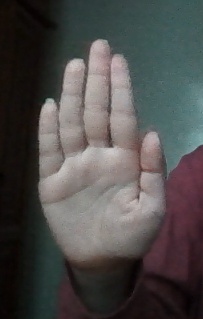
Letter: seen